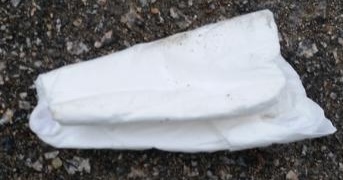
Label: trash